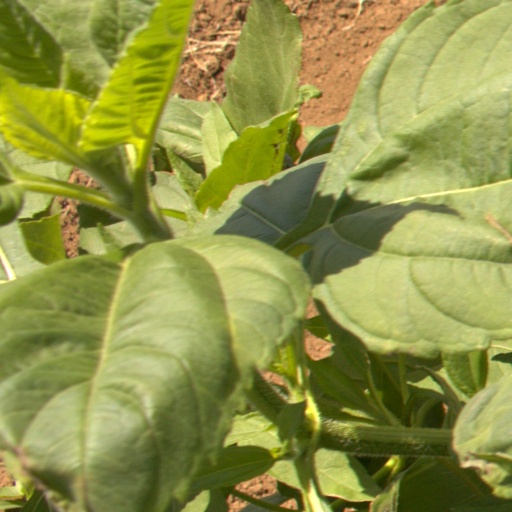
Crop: Jerusalem artichoke